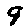
Label: 9